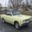
Label: automobile